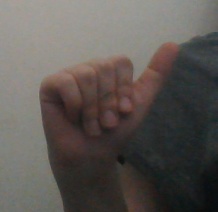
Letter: dhad